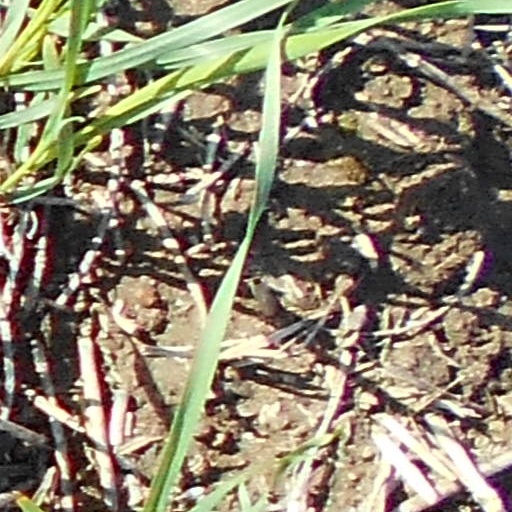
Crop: wheat